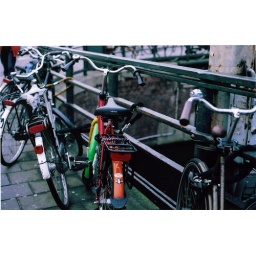
A few colorful bikes in Amsterdam.